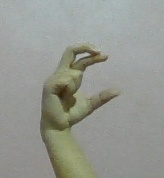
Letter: thal